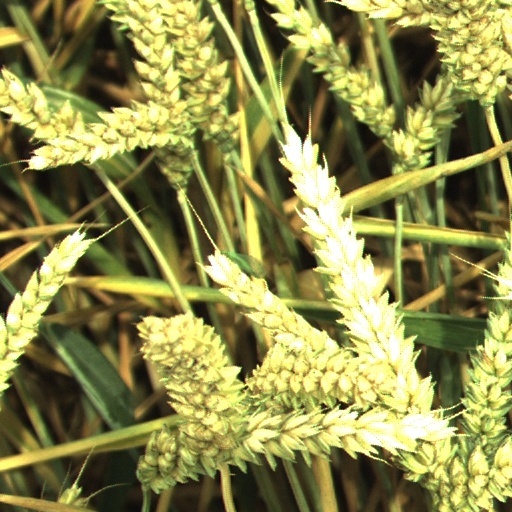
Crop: wheat